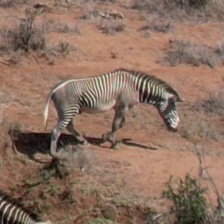
Pose orientation: right